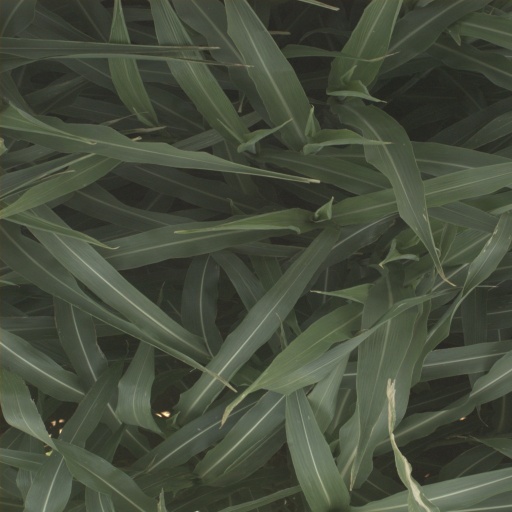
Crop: sorghum